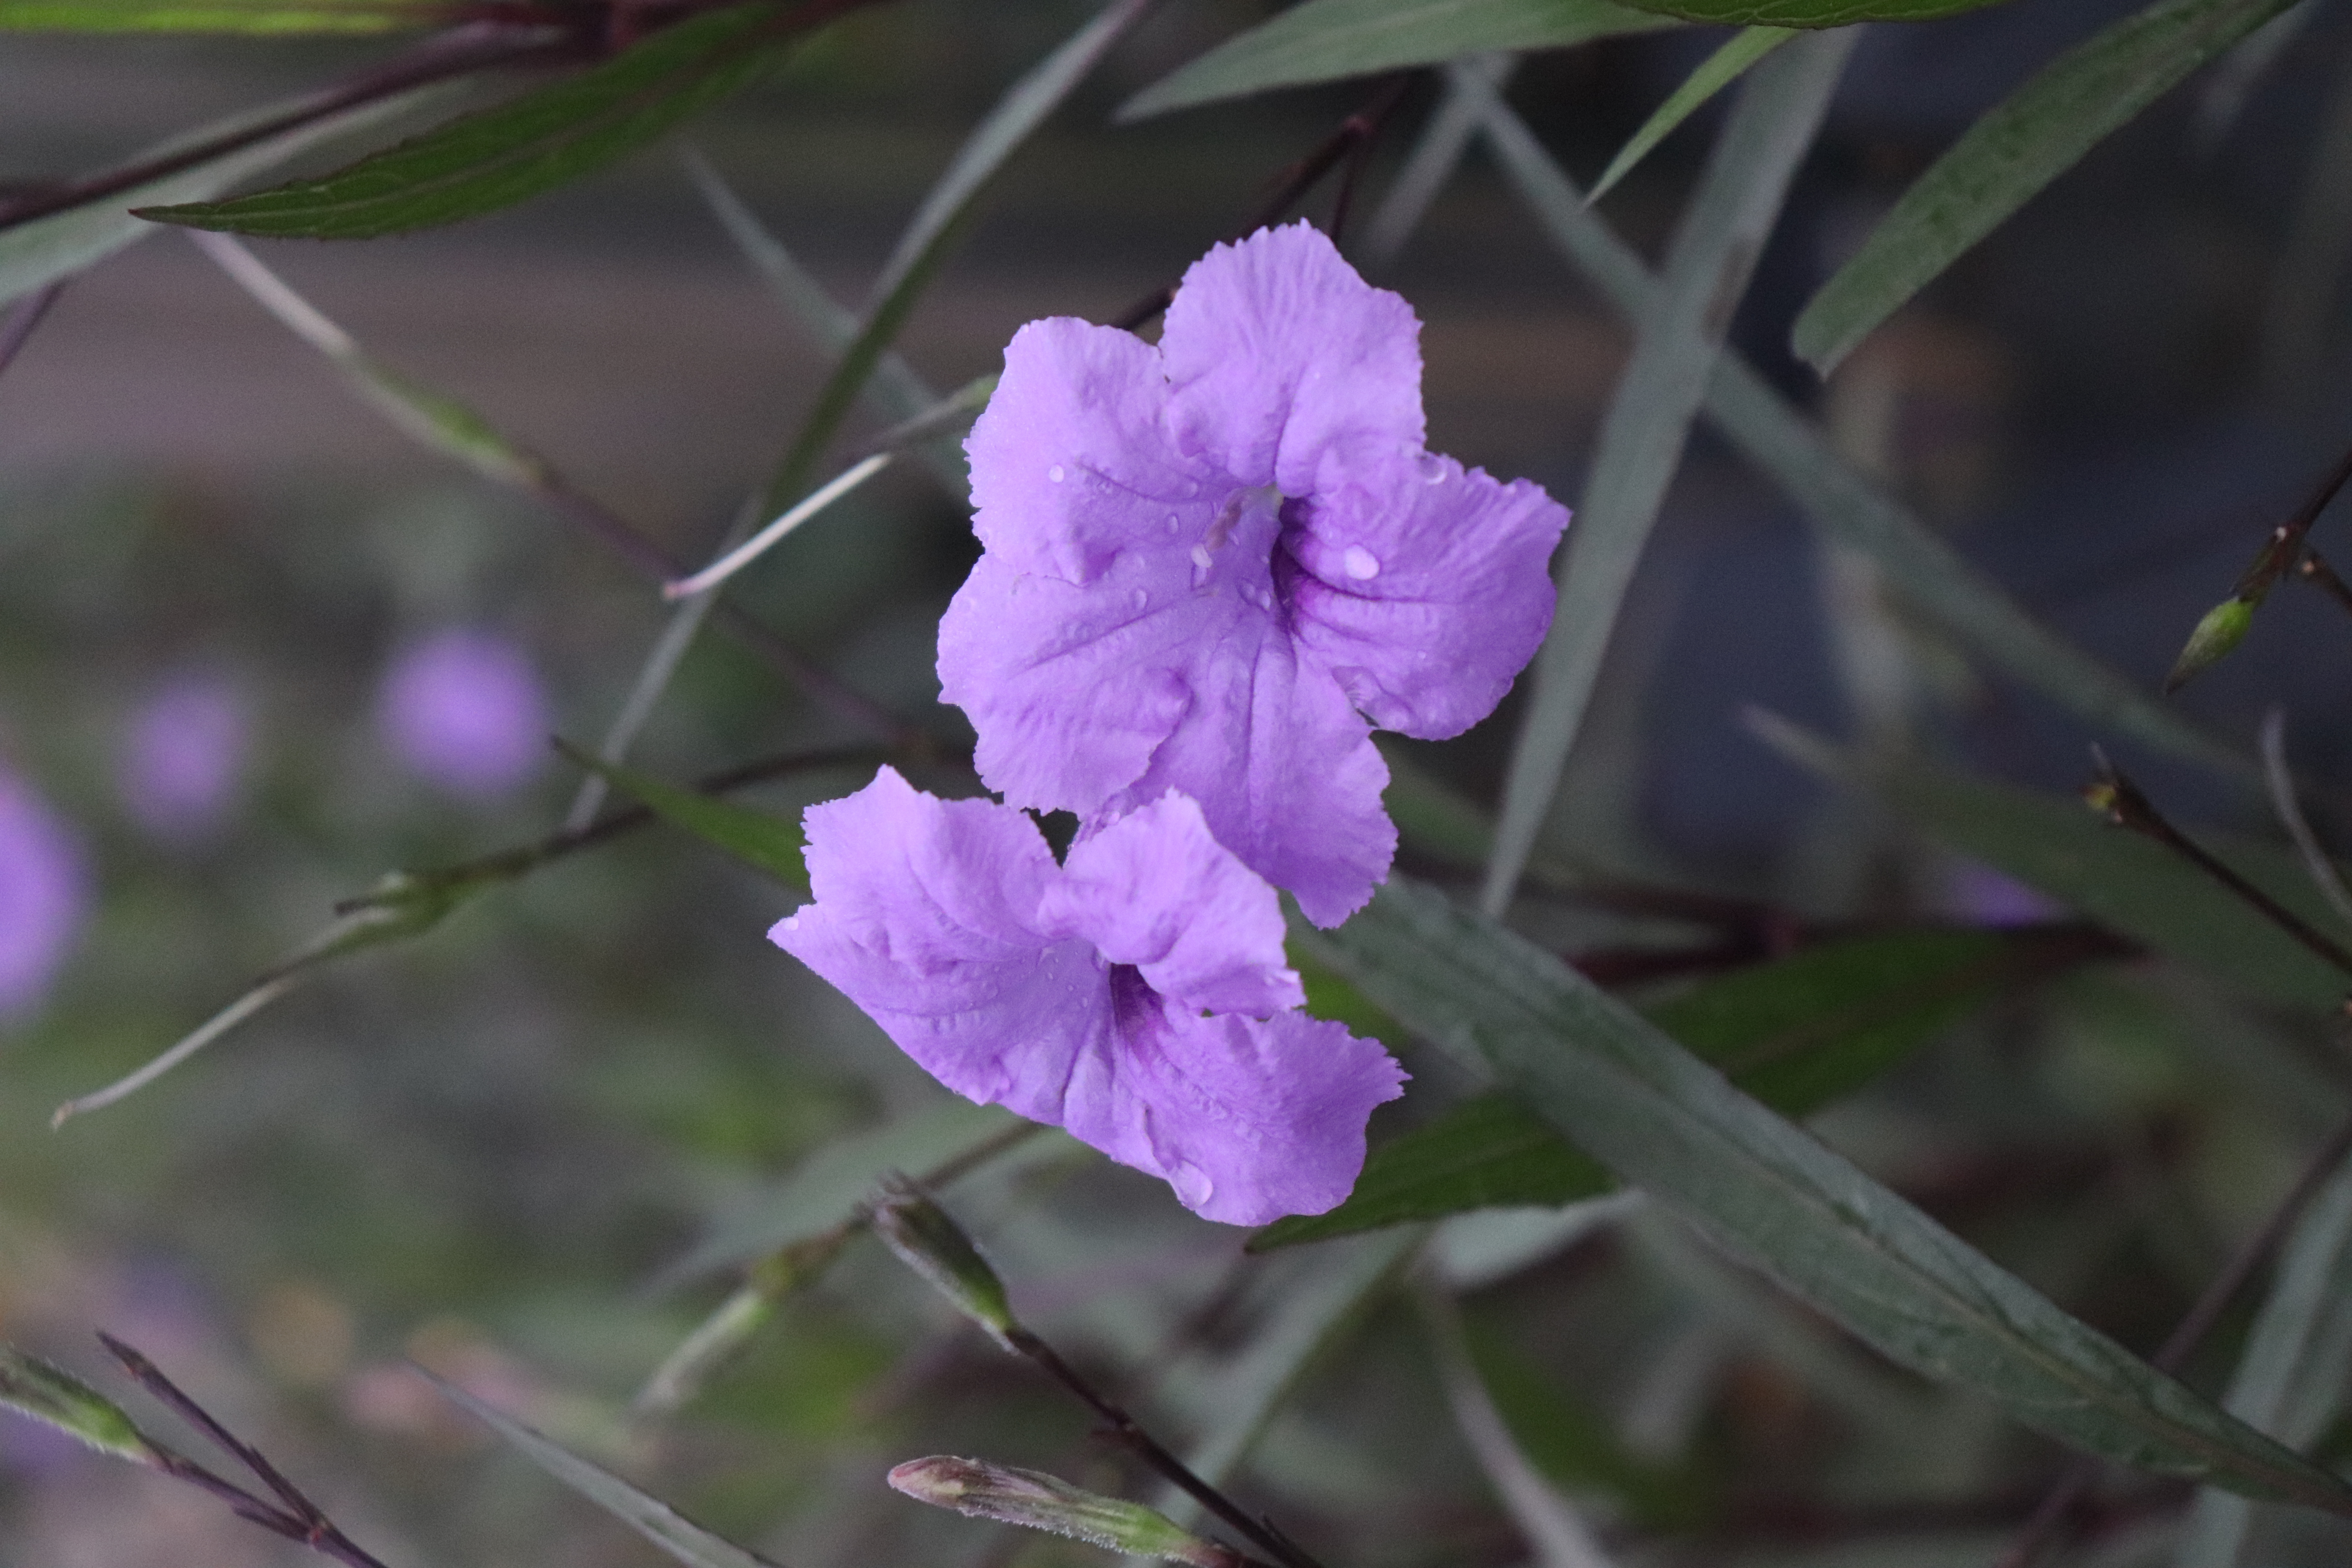
flower, mexican petunia, petal, plant, flowering plant, pink, purple, botany, violet, morning glory family, wildflower, four o clock family, annual plant, morning glory, viola, plant stem, perennial plant